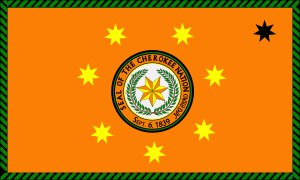
Cherokee
Den moderne Cherokee Nations flag
Cherokee-indianerne eller cherokeserne, som de ofte kaldes på dansk, er en stamme af oprindelige amerikanere. Stammen var en af de fem civiliserede stammer og boede, da spanierne kom til Amerika i det, der i dag er det sydøstlige USA. Cherokeserne er en af de stammer i det nuværende USA, der har sit eget skriftssystem, opfundet omkring 1821 af Sequoyah.